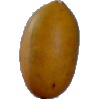
Label: Cucumber Ripe 2